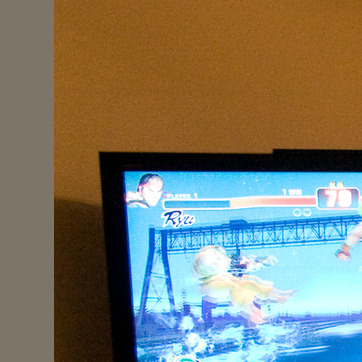
Material: glass